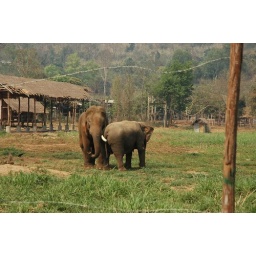
They call her the hussie. She tries to mate with every male elephant in town.